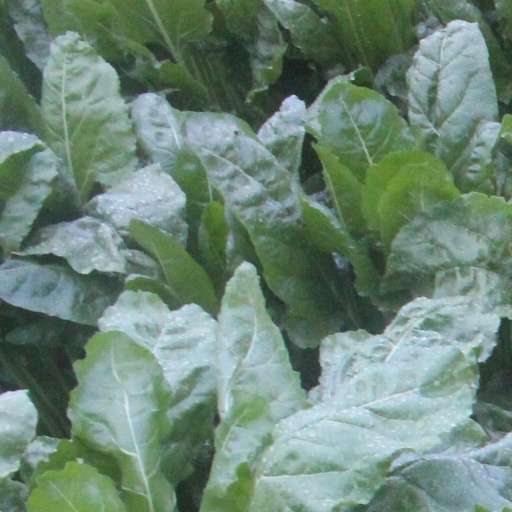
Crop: sugar beet